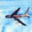
Label: airplane